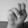
ASL letter: N